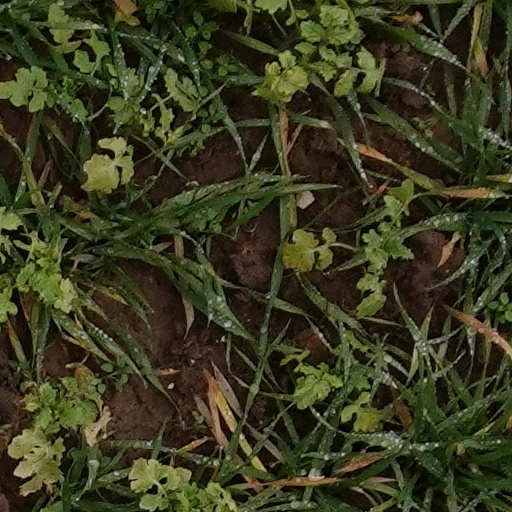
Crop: wheat